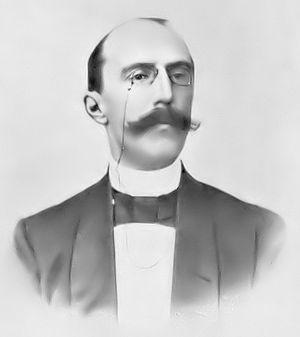
Melchior Treub est un botaniste néerlandais, né le 26 décembre 1851 à Voorschoten et mort le 3 octobre 1910 à Saint-Raphaël.